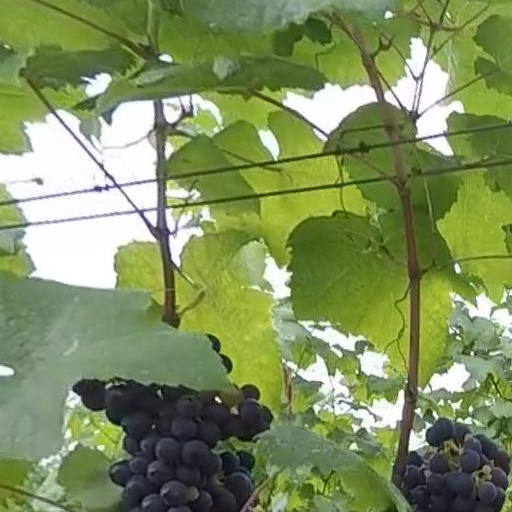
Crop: grape